Sky position (RA, Dec in degrees): 180.081, 25.083
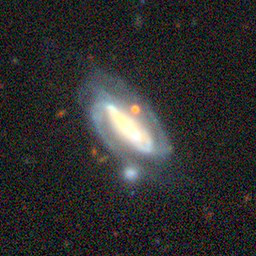
Galaxy morphology: Barred Spiral Galaxies